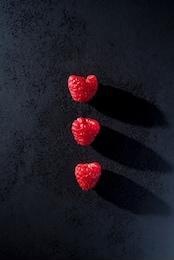
Label: raspberry